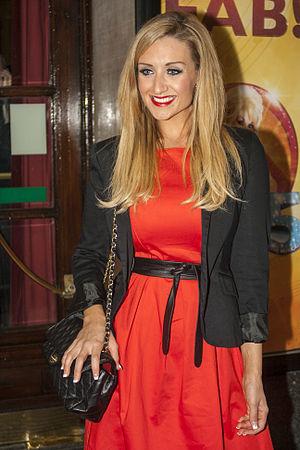
La dix-septième saison de l'émission britannique de téléréalité musicale Strictly Come Dancing a débuté en septembre 2019 et s'est achevée le 14 décembre 2019 sur BBC One. Les noms des premiers candidats de cette saison ont été dévoilés le 31 juillet 2019 dans l'émission The One Show.